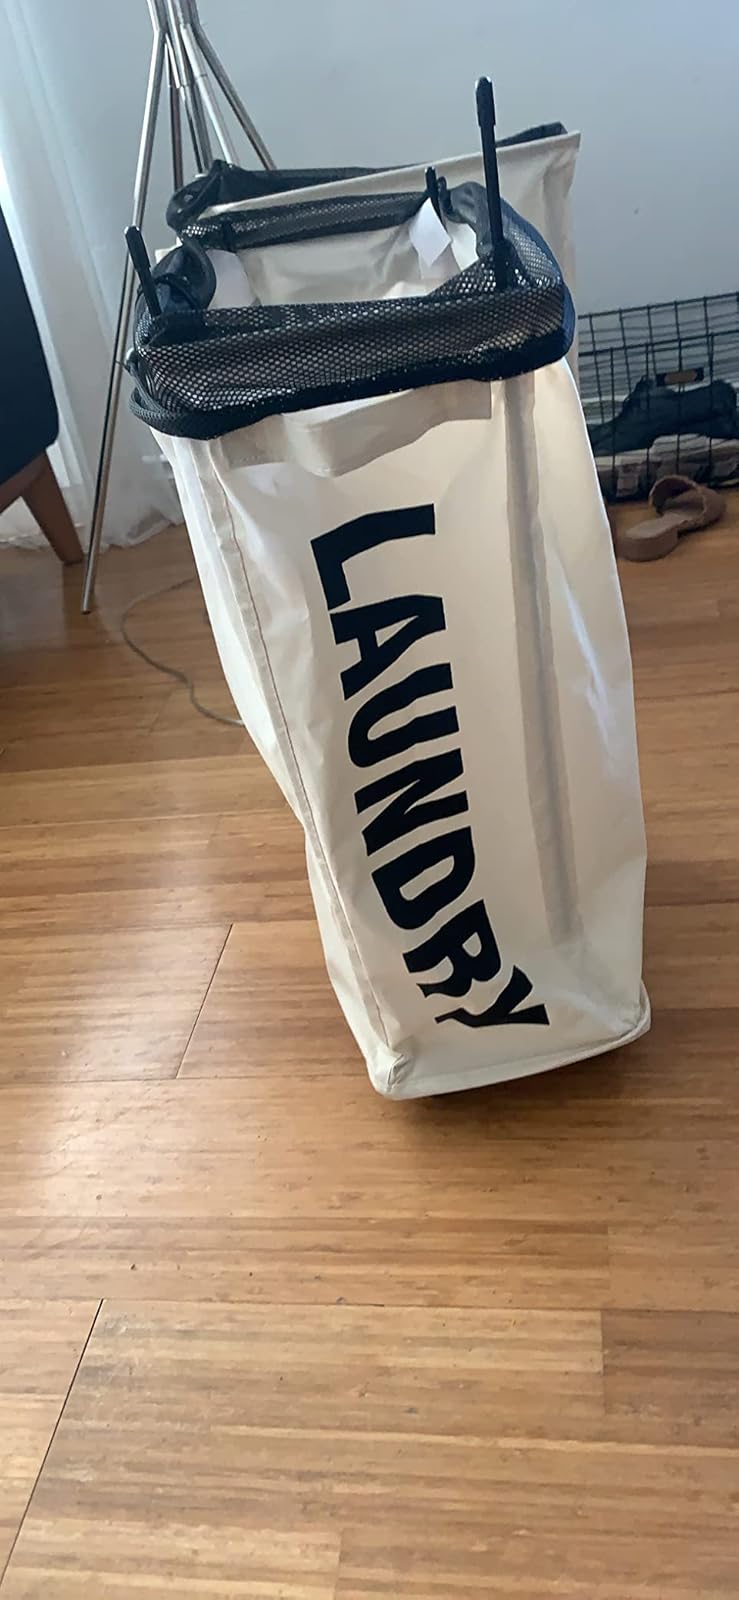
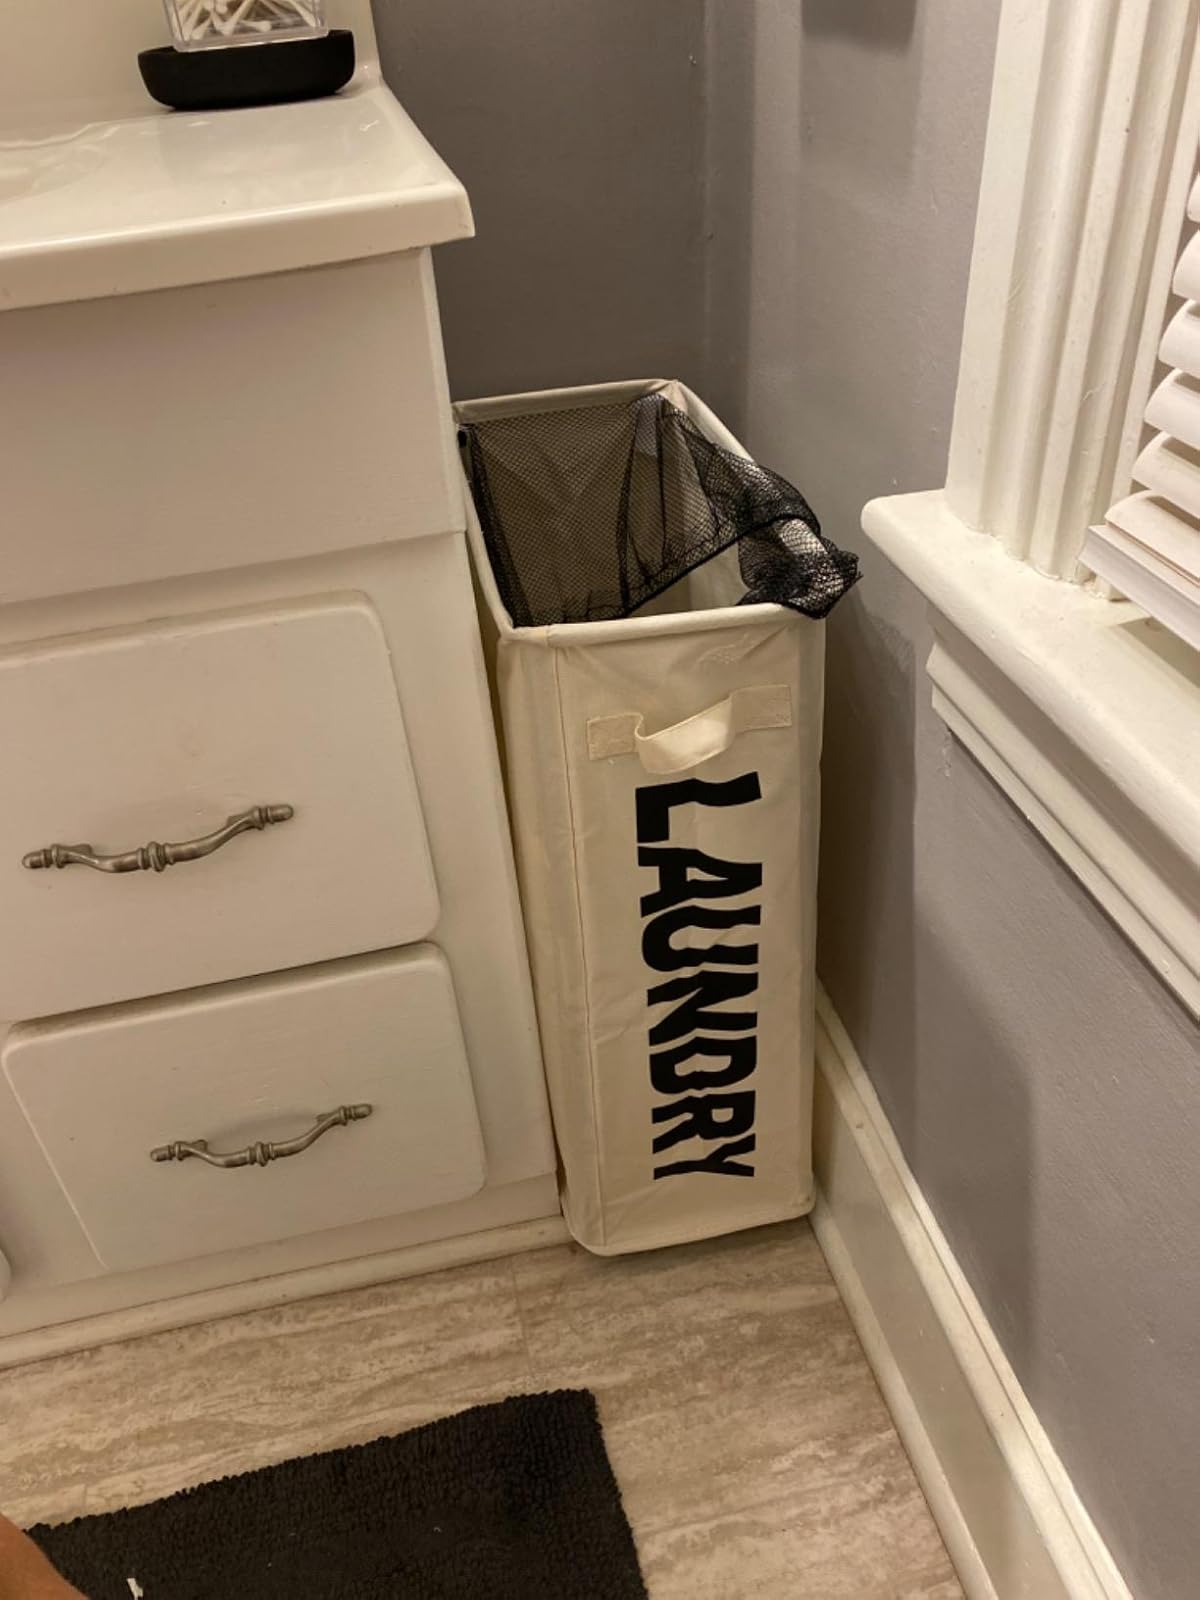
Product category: items_hamper
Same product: yes